Philomela

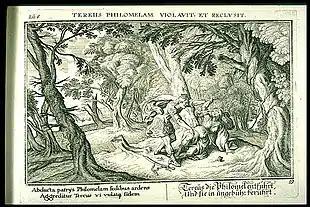
"The Rape of Philomela by Tereus", book 6, plate 59. Engraved by Johann Wilhelm Baur for a 1703 edition of Ovid's "Metamorphoses"

Arriving in Thrace, he forced her to a cabin or lodge in the woods and raped her. After the assault, Tereus threatened her and advised her to keep silent. Philomela was defiant and angered Tereus. In his rage, he cut out her tongue and abandoned her in the cabin. In Ovid's "Metamorphoses" Philomela's defiant speech is rendered (in an 18th-century English translation) as: